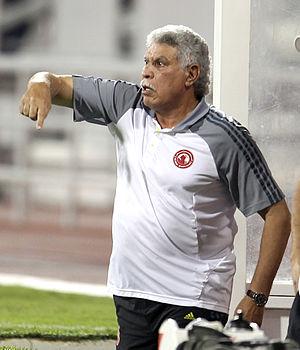
Hassan Shehata, né le 19 juin 1949, est un footballeur, actuel entraîneur de football égyptien.
Essam el-Hadary, né le 15 janvier 1973 à Damiette, est un footballeur international égyptien évoluant comme gardien de but.